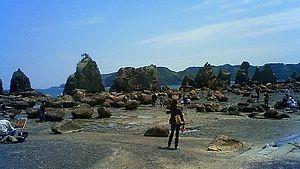
Kushimoto est un bourg du district de Higashimuro, dans la préfecture de Wakayama, au Japon.